Mexican cuisine

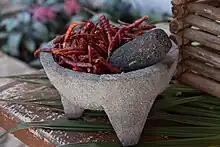
A molcajete and tejolote, the traditional mortar and pestle of Mexico

The other basic ingredient in all parts of Mexico is the chile pepper. Mexican food has a reputation for being very spicy, but it has a wide range of flavors and while many spices are used for cooking, not all are spicy. Many dishes also have subtle flavors. Chiles are indigenous to Mexico and their use dates back thousands of years. They are used for their flavors and not just their heat, with Mexico using the widest variety. If a savory dish or snack does not contain chile pepper, hot sauce is usually added, and chile pepper is often added to fresh fruit and sweets.